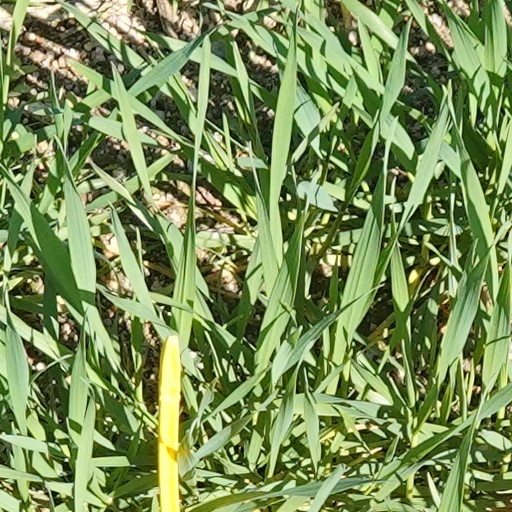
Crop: wheat